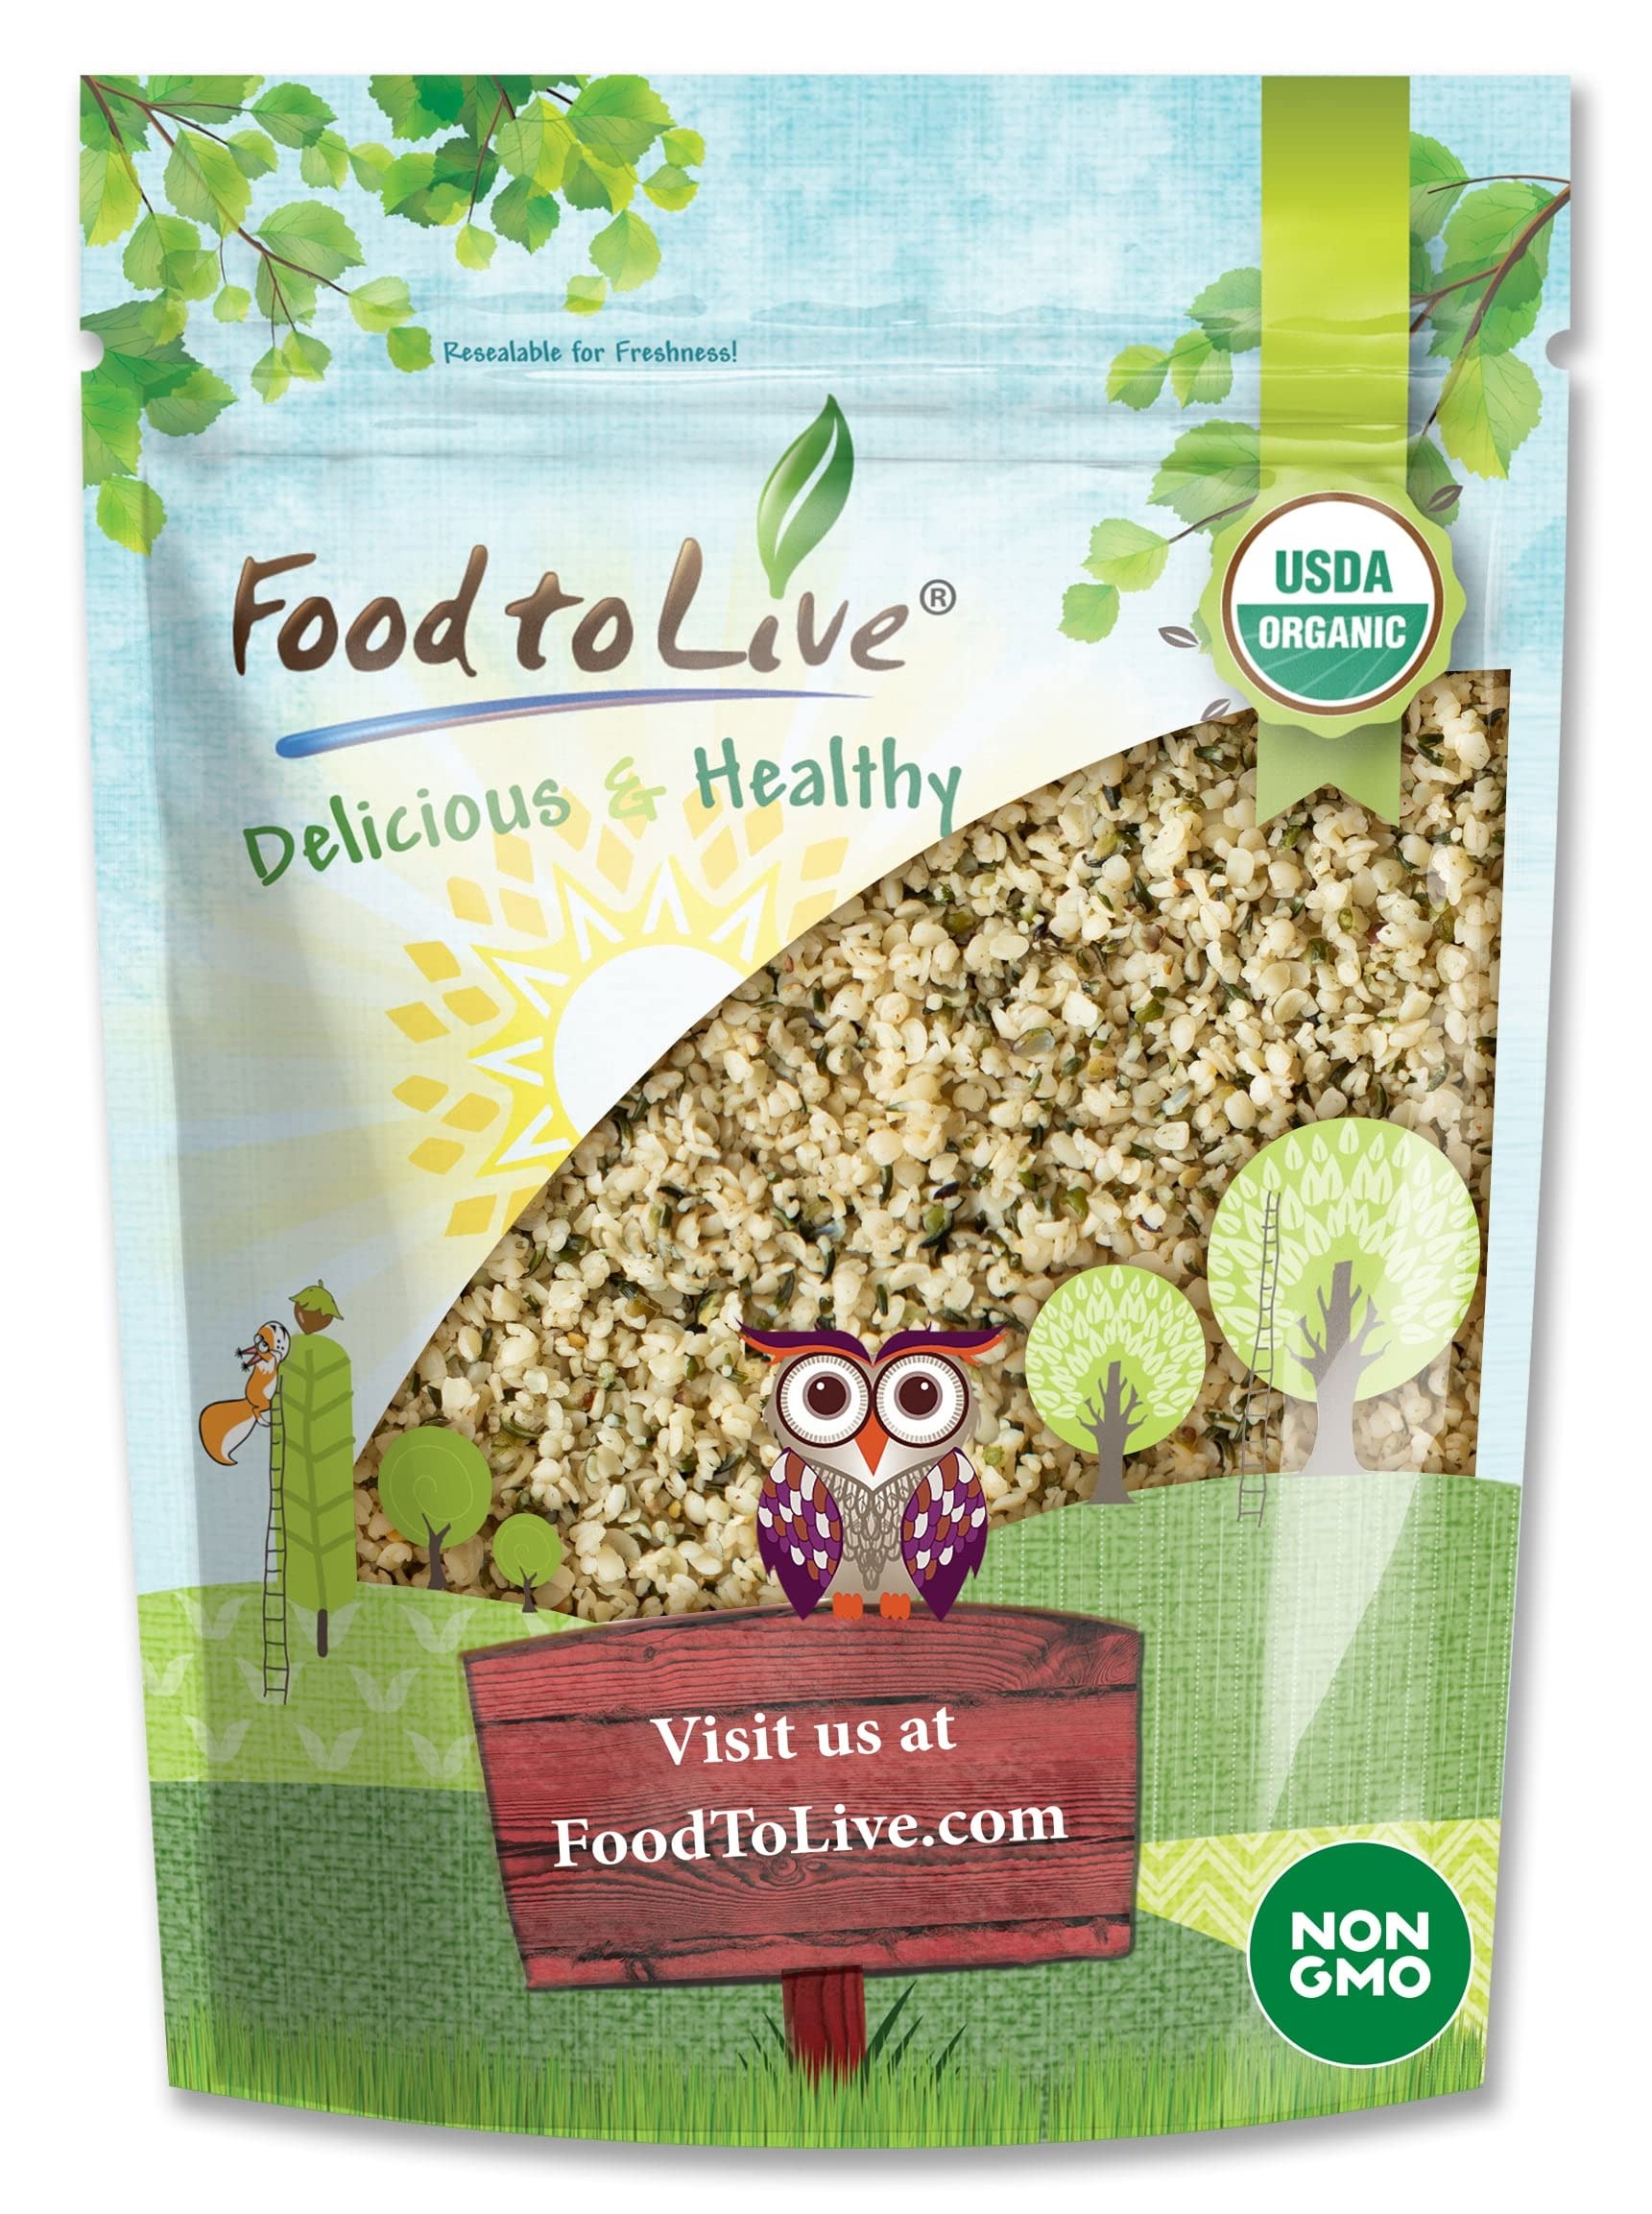
Item Name: Food to Live Organic Paraguayan Hemp Seeds, 2 Pounds Non-GMO Raw Hearts, Hulled, Kosher, Vegan. Keto-Friendly. Rich in Omega 3 & 6. Good Source of Protein. Great for Smoothies, Oatmeal, and Salads
Bullet Point 1: ✔️ ORGANIC, NON-GMO, KOSHER & VEGAN: These Hulled Hemp Seeds are grown in a favorable climate of Paraguay and are Organic, Non-GMO, 100% Raw, Kosher, and Vegan.
Bullet Point 2: ✔️ HIGHLY NUTRITIOUS, RICH IN PROTEIN: Hemp Hearts are super nutritious being a great source of protein, dietary fiber, “good” fats, Omega-3 and 6, Vitamin E, and essential minerals like Phosphorus, Folate, Potassium, Copper, Sodium, Sulfur, Magnesium, Calcium, Zinc and Iron.
Bullet Point 3: ✔️ GREAT CEREAL & SALAD TOPPER: Sprinkle Organic Hulled Hemp Seeds over smoothies, cereals, oatmeal, sandwiches, and salads for a quick and easy nutritional boost.
Bullet Point 4: ✔️ HEMP MILK AT HOME, PASTRY INGREDIENT: Turn Hemp Hearts into a fine powder and use it as a partial substitute for flour in your baked goodies. Besides, you can make delicious Hemp Milk at home.
Bullet Point 5: ✔️ KETO & PALEO DIETS FRIENDLY: The nutritional profile of Organic Paraguayan Hulled Hemp Seeds makes them an amazing product to include in Keto or Paleo diets.
Product Description: Let us introduce Food to Live’s Organic Hemp Seeds grown in the favorable climate of Paraguay. We assume the first question that comes to your mind is “Does Organic Hemp Seed Contain THC?”. In fact, Organic Hulled Hemp Seeds contain none or just trace amounts of THC that will not affect the mind in any way. These Paraguayan Hulled Hemp Seeds are Organic, Non-GMO, Kosher, 100% Raw, Vegan, Keto and Paleo diets friendly. <br><br> Are Hemp Hearts the same as Hulled Hemp Seeds?<br><br> Hemp Heart is the inner part of Hemp Seed that remains after the hard outer shell is removed. So, yes, it is the same thing as Hulled Hemp Seeds. <br><br> What are advantages of Hemp Seed?<br><br> Hulled Hemp Hearts are a powerhouse of a bunch of macro and micronutrients you can benefit from. First of all, Hulled Hemp Seed protein content is 9 g of per just an ounce of seeds! It is especially important for those on a plant-based diet. Moreover, Hemp Seeds are loaded with Omega-3 and 6, fiber, “good” fats, Vitamin E, and many essential minerals like Phosphorus, Folate, Potassium, Copper, Sodium, Sulfur, Magnesium, Calcium, Zinc, and Iron. What’s more, these seeds are Keto and Paleo diets friendly. <br><br> Organic Hemp Hearts Versatile Uses<br><br> Organic Paraguayan Hulled Hemp Seeds have an enjoyable flavor that’s similar to pine nuts’ and sunflower seeds’, while their texture is slightly crunchy and chewy. Hulled Hemp Seeds recipes are super versatile. To begin with, you can use them as a topper for smoothies, yogurt, cereals, oatmeal, grain bowls, and basically any dish. Further, Hemp Hearts are a great addition to energy bars, balls or trail mixes. You can easily make Hemp Milk at home or mill these seeds into flour and use them in baked goodies as a partial wheat flour substitute to boost the nutritional value. Get budget-friendly Organic Hemp Seeds bulk packs that will last you for a while and pay less per unit.
Value: 32.0
Unit: Ounce

Price: 31.17